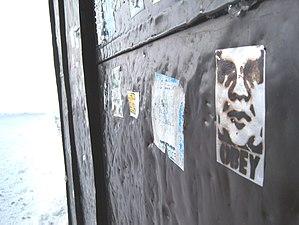
André the Giant Has a Posse est un mouvement street art, créé par Frank Shepard Fairey en 1989, renommé Obey Giant en 1998.